Western Australia

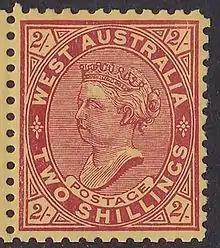
"West Australia" on a 1902 stamp

"West Australia" and its related demonym "West Australian" are occasionally used, including in the names of the main daily newspaper, "The West Australian", and the state-based West Australian Football League, but are rarely used in an official sense. The terms "Westralia" and "Westralian" were regularly used in the 19th and 20th century. The terms are still found in the names of certain companies and buildings, e.g. Westralia House in Perth, the skyscraper Westralia Square on St Georges Terrace, and Westralia Airports Corporation, which operates Perth Airport, as well as in the names of several ships.